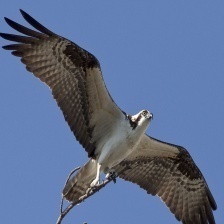
Species: OSPREY
Scientific name: PANDION HALIAETUS